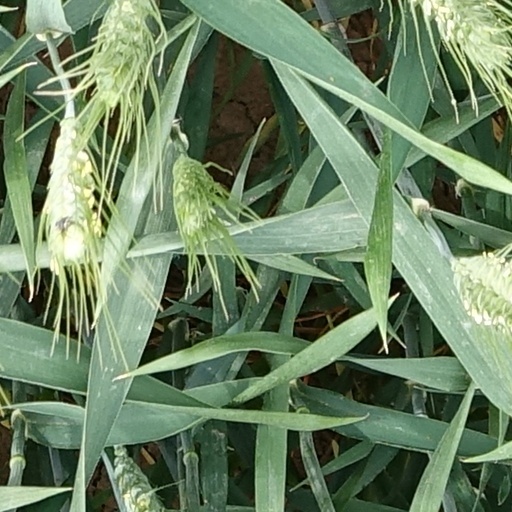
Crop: wheat